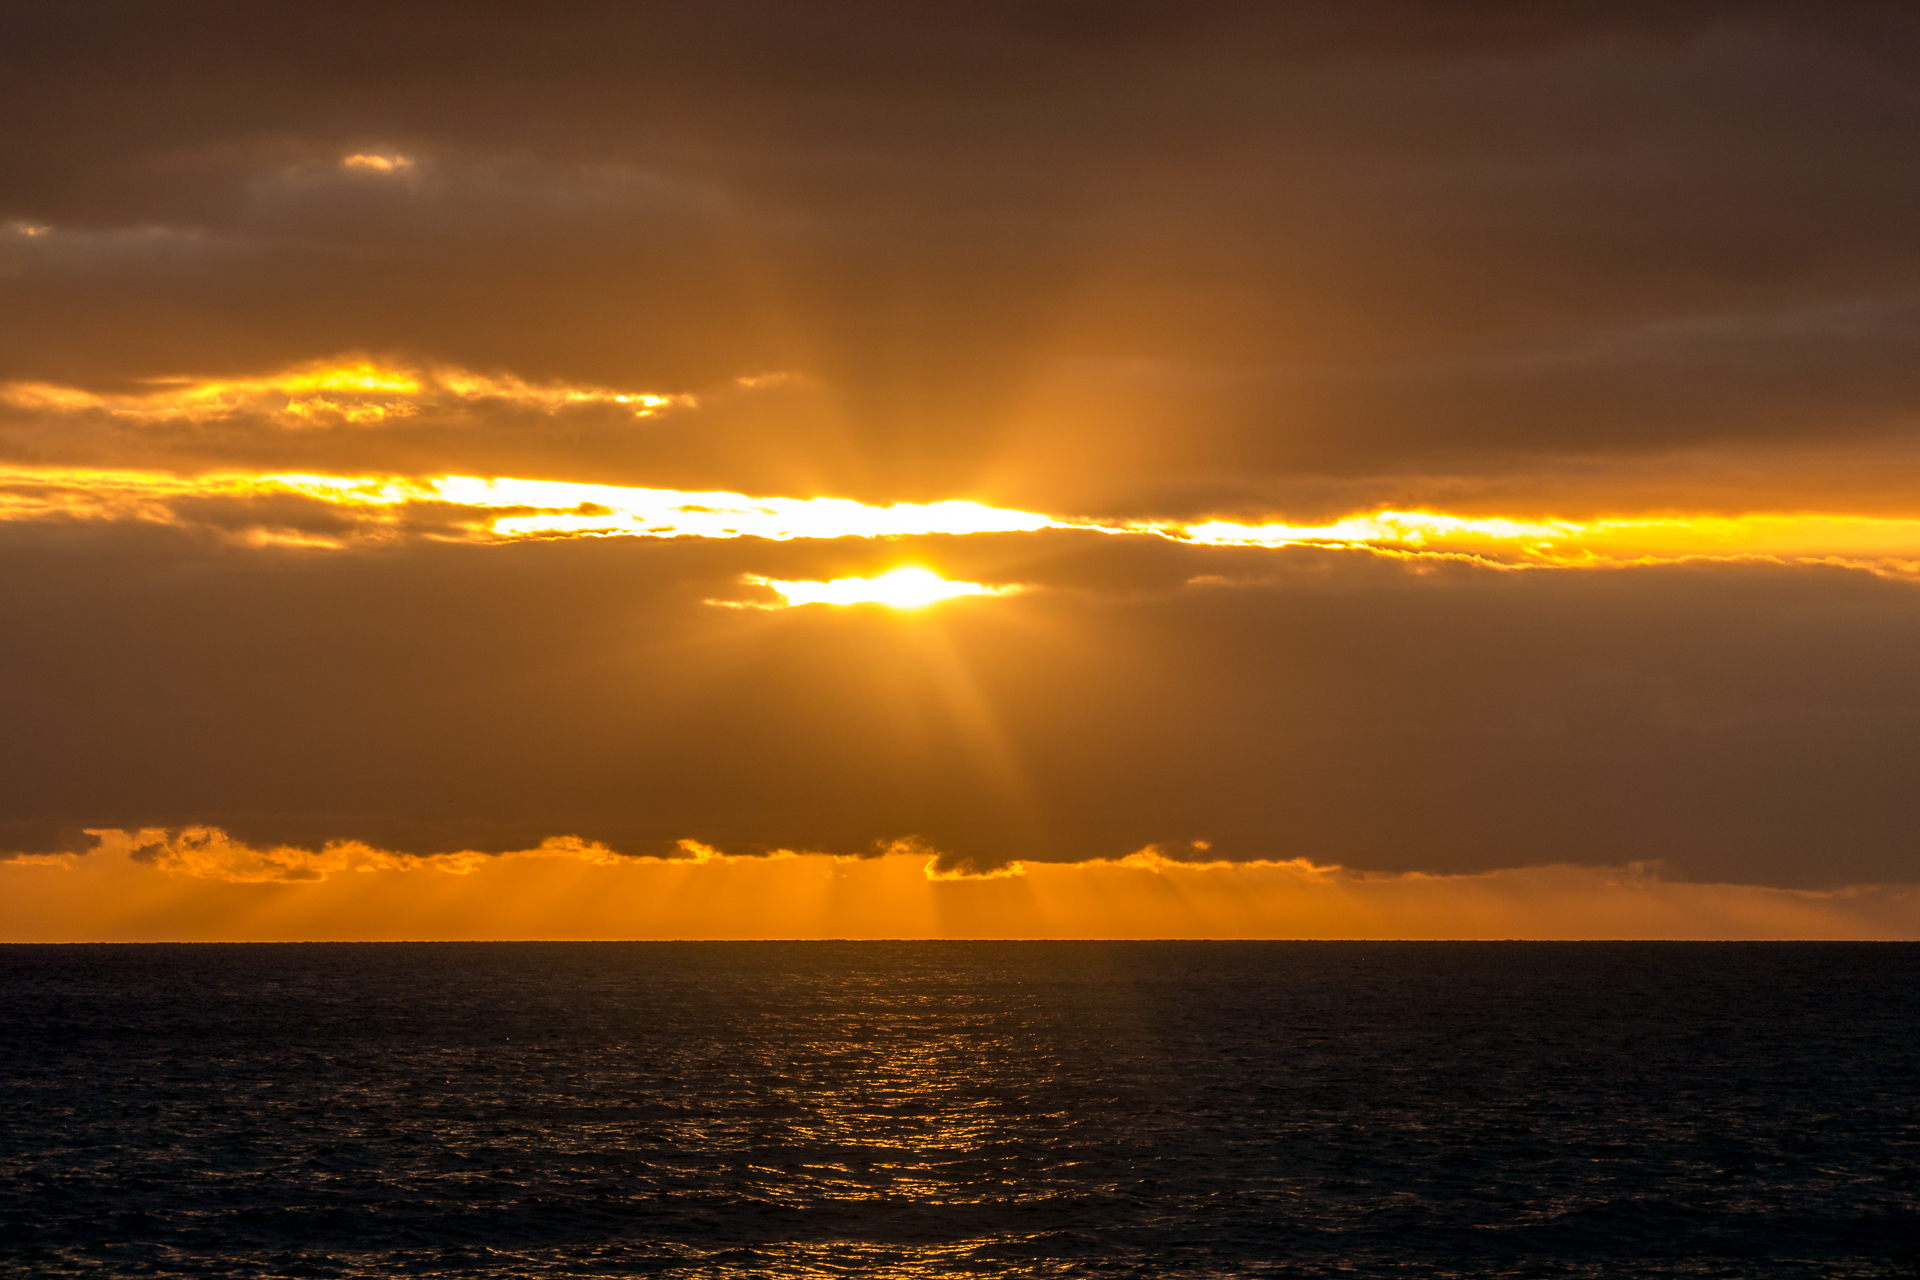
sea, coast, ocean, horizon, cloud, sky, sun, sunrise, sunset, sunlight, morning, wave, dawn, atmosphere, dusk, evening, reflection, seascape, 2014, sunbeams, panasoniclumixg3, fuerteventura, panasonic100300, afterglow, red sky at morning